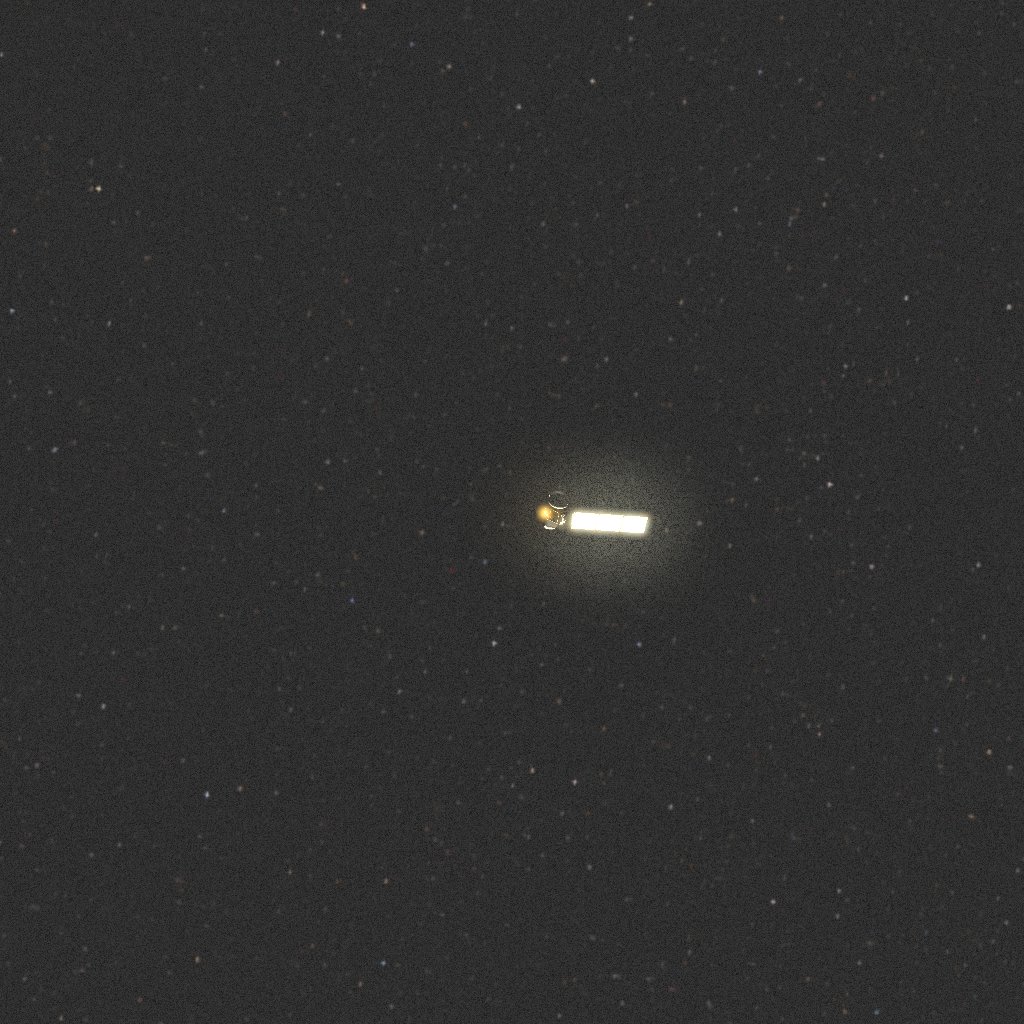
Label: earth_observation_sat_1